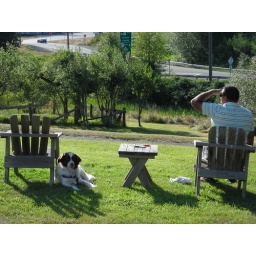
After a busy day, I sat at the grass in front of the cottage and drank brown ale.